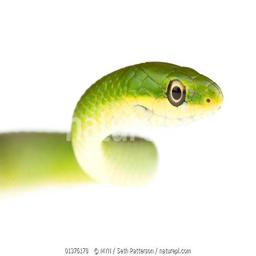
Animal: snakes